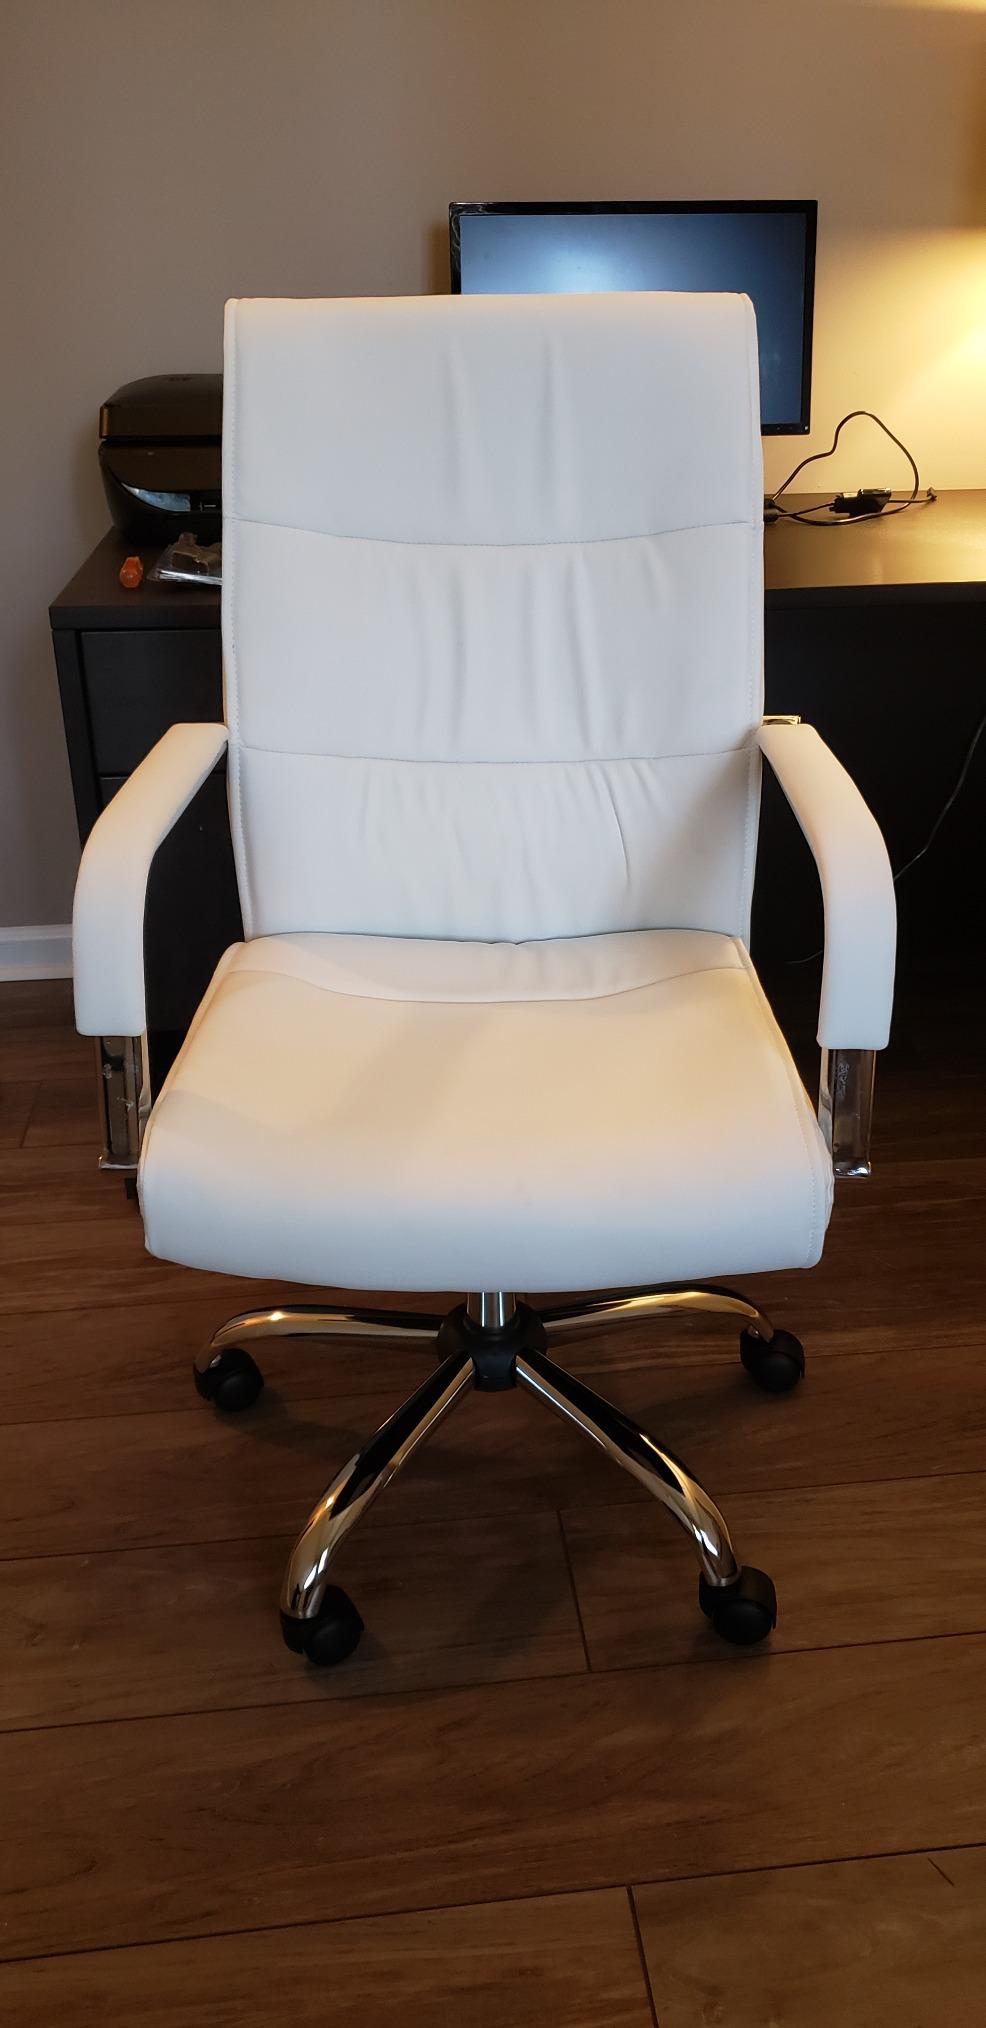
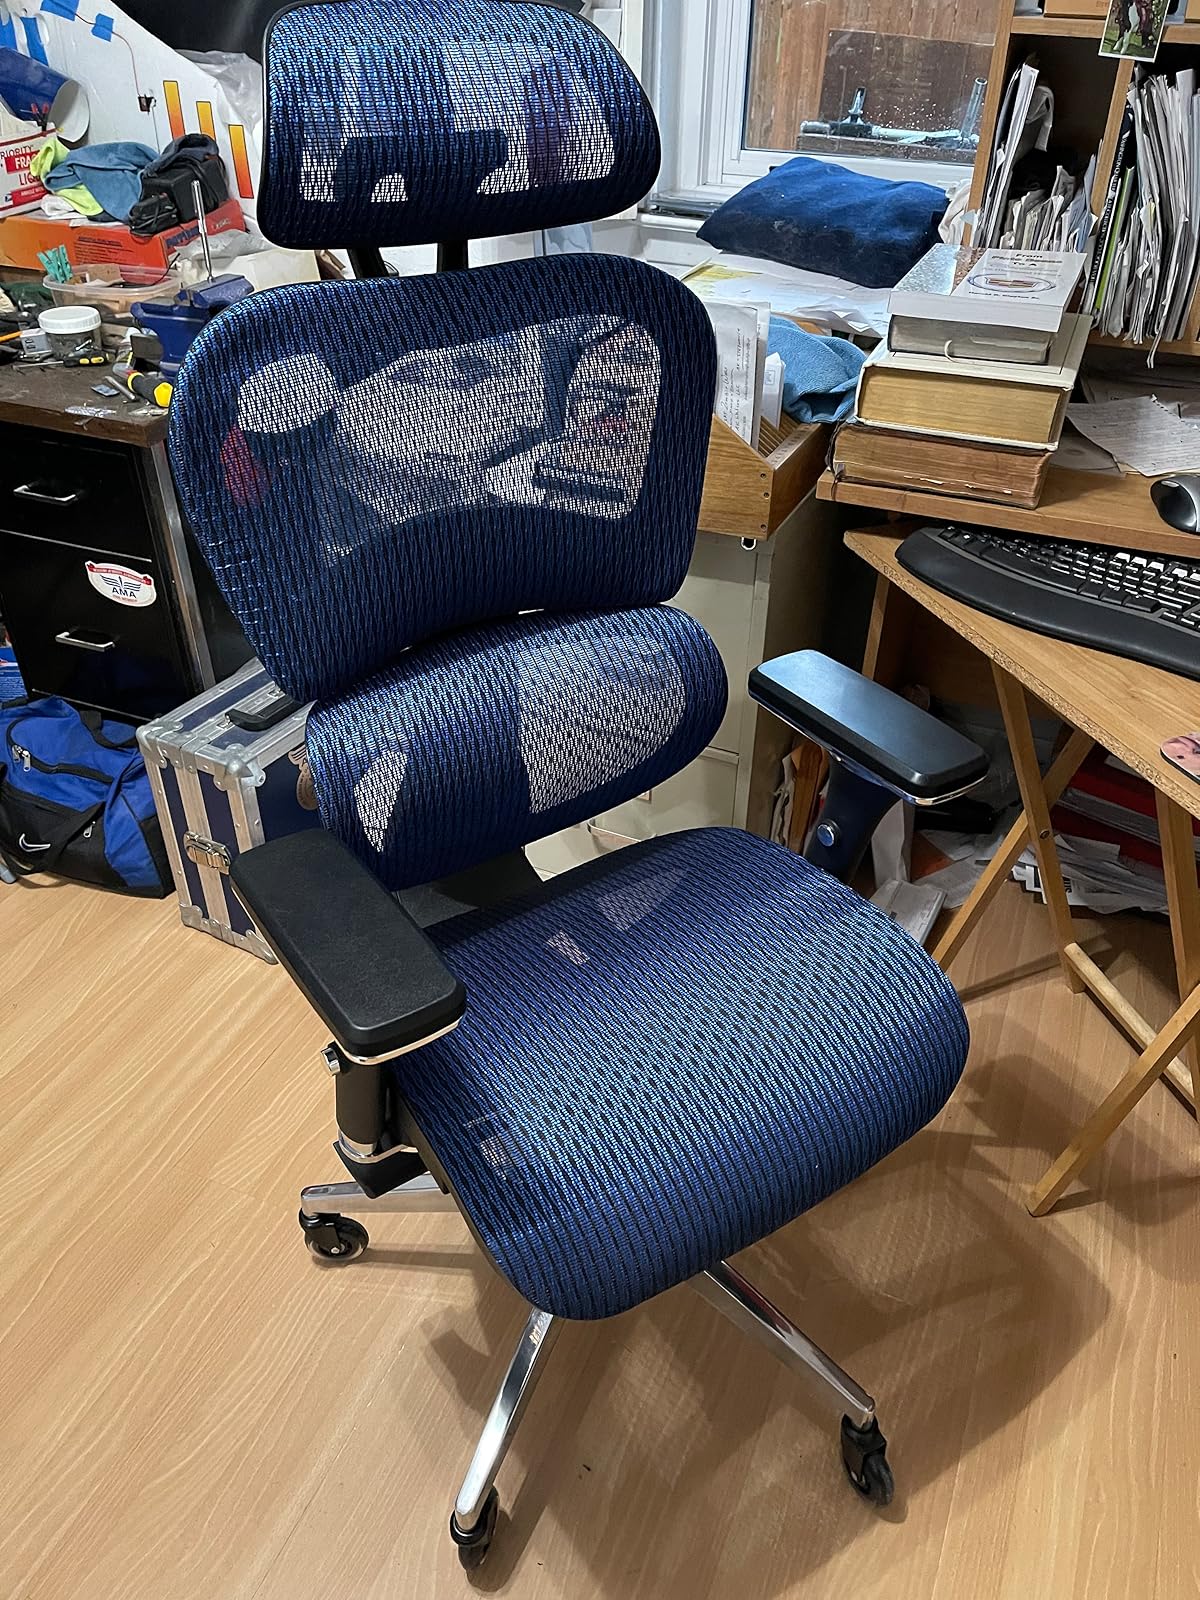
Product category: items_chair
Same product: no